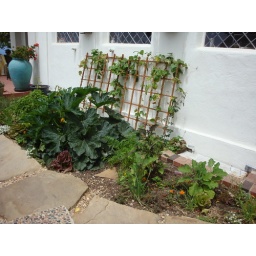
In ground bed kitchen garden in Pacific Palisades. Beans on trellis, zucchini in center with eggplant, marigolds, lettuce and basil.